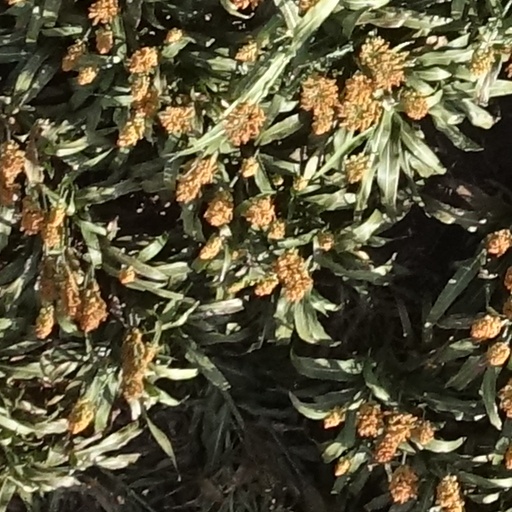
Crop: sorghum